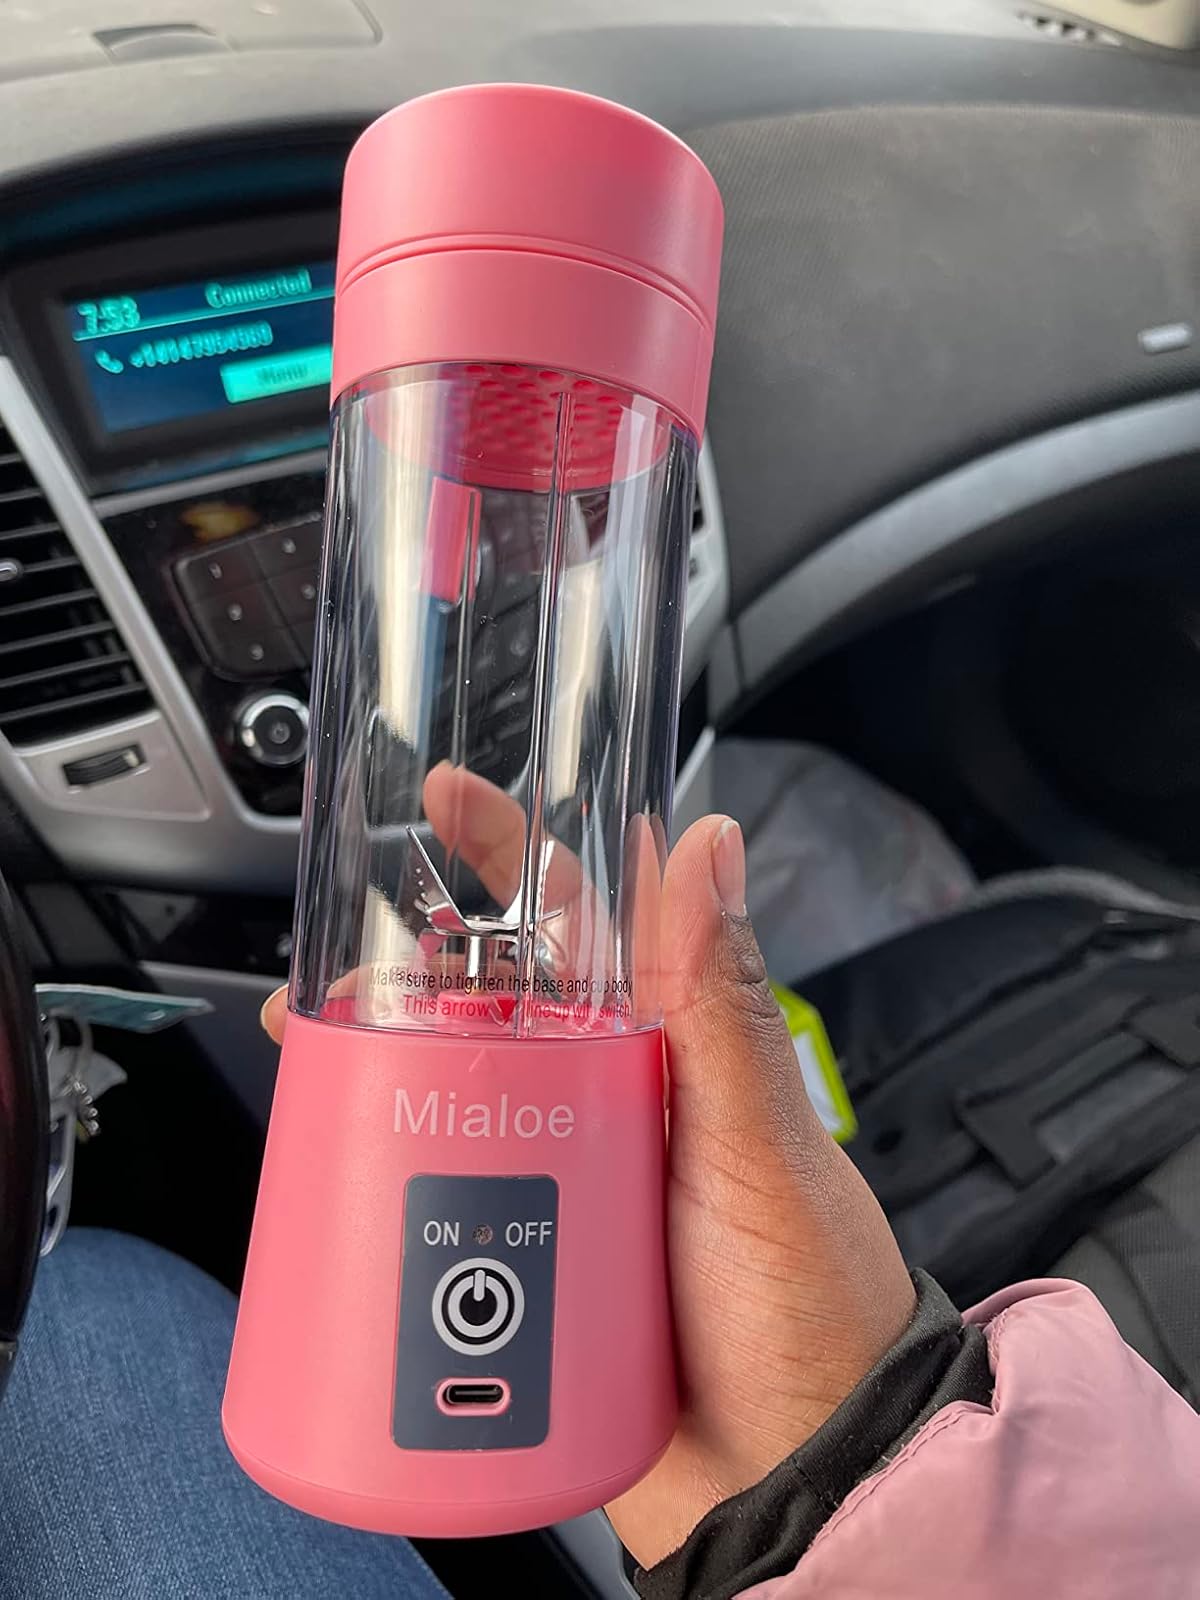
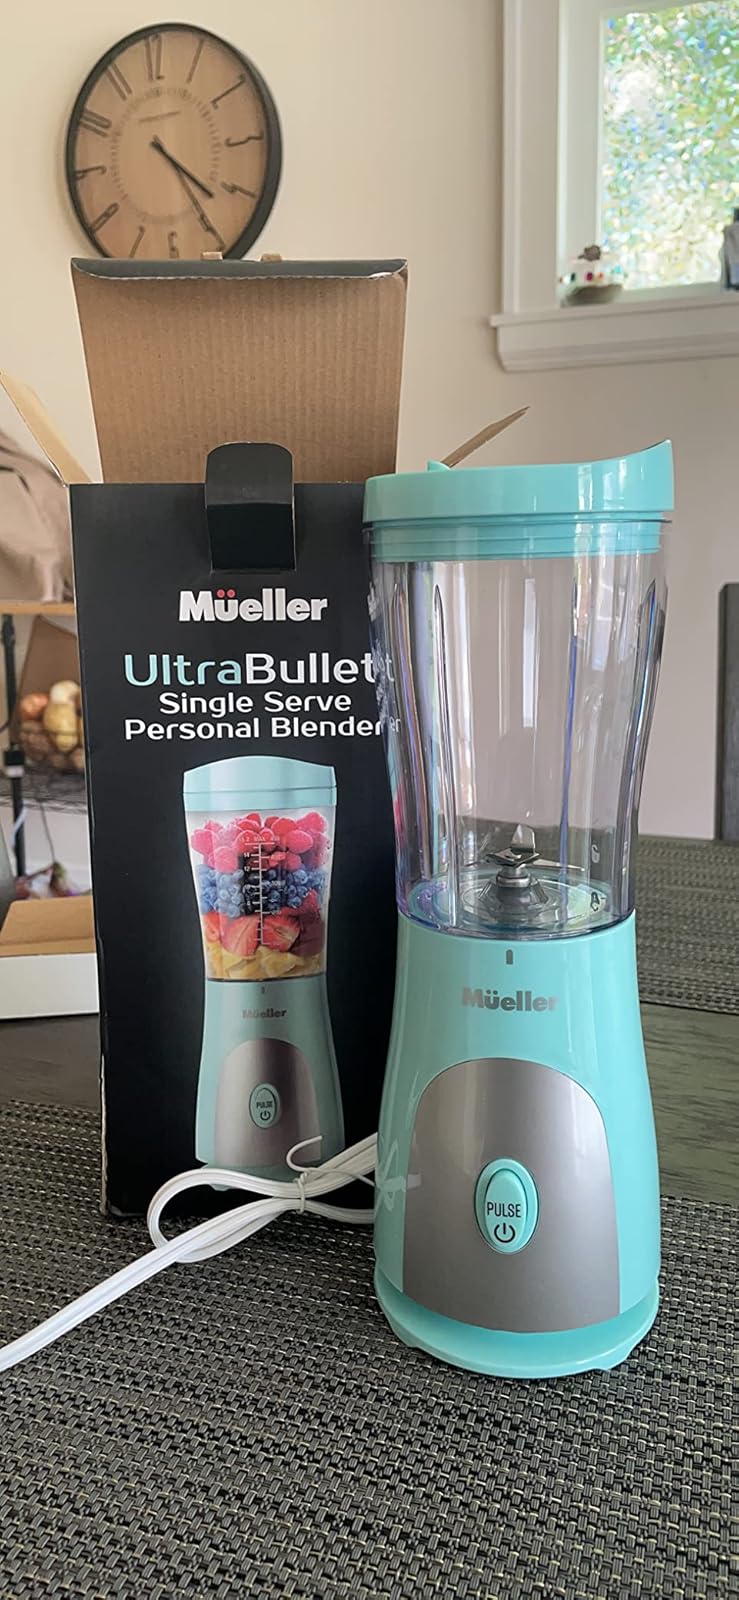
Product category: items_blender
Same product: no